Twyford Motor Car Company

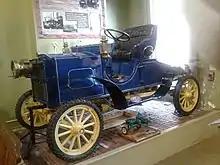
Figure 11. Today, thousands of visitors have viewed the Twyford replica at the Jefferson County History Center, built by William McCracken.

Then, in December 1905, Robert Twyford brought out a large, five-passenger car, like the car shown in Figure 9. A reporter observed Robert Twyford driving the car through town and allowing several Brookville citizens to ride in it. He reported that the car, with its four-wheel drive, would drive through mud, unpaved roads and through snow and ice. It would also run up and down steep hills.